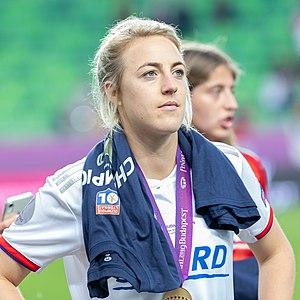
Carolin Simon, née le 24 novembre 1992 à Cassel, est une footballeuse internationale allemande évoluant au poste de latéral gauche avec le Bayern Munich.